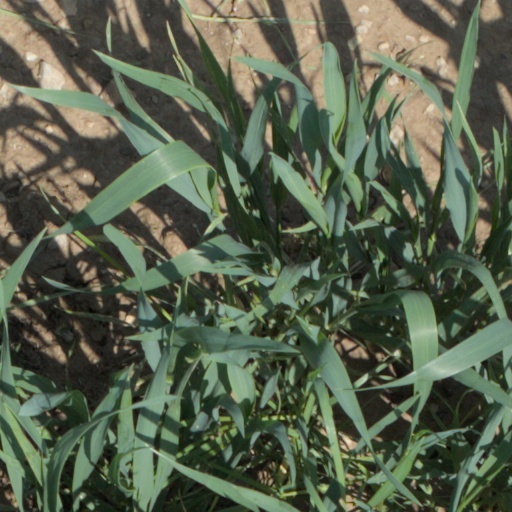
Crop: wheat